Lubliniec railway station

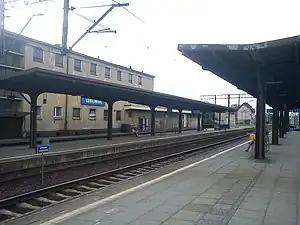

Lubliniec railway station is a railway station in Lubliniec, Silesian Voivodeship, Poland. As of 2022, it is served by Polregio (local and InterRegio services) and PKP Intercity (EIP, InterCity, and TLK services).